Tomb of Yu Hong

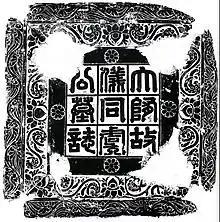
Rubbing of Yu Hong's epitaph cover, carved with nine characters in seal script.

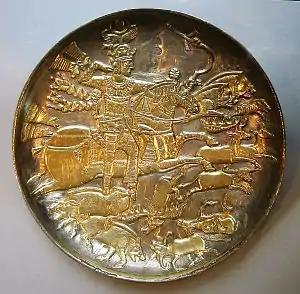
Hunting scene on a gilded silver plate showing Sasanian emperor Khosrow I, which shares similarities with the figures carved on Yu Hong's sarcophagus: the sun disc and crescent moon symbol, streamers flying behind headdress, position of riding figures, et cetera.

It is a single-chamber tomb of brick structure, composed of the tomb passageway, foyer, entrance and chamber. The entrance is almost entirely destroyed except for the lower part. Five octagonal marble pillars were found in the chamber, about 132 centimetres in height, two of which are intact, three are broken. Each one has a pillar foundation in the shape of an upturned lotus. A marble sarcophagus located in the centre of the chamber.